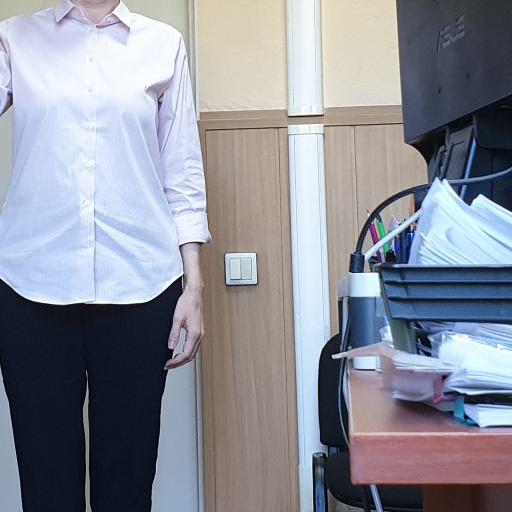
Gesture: no_gesture